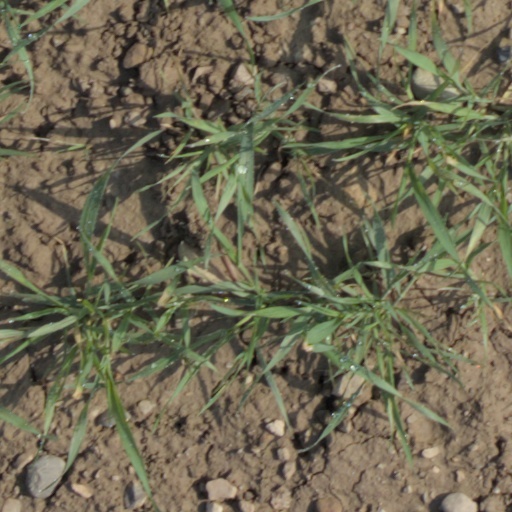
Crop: wheat